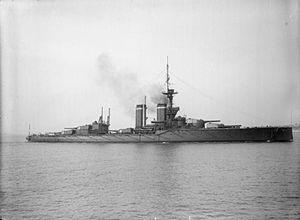
La classe King Georges V est une classe de cuirassés Super-dreadnought de la Royal Navy qui furent construits juste avant la Première Guerre mondiale. Un autre cuirassé mis en service en 1940 porte ce nom, le HMS King George V.